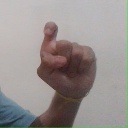
अक्षर: इ